Les Courtilles station

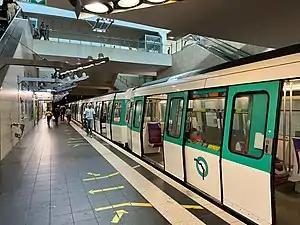

Les Courtilles is the terminus of the northwestern branch of Line 13 of the Paris Métro.